Spaghettieis

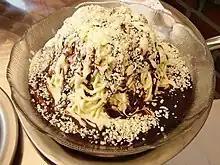
"Spaghettieis" with chocolate sauce and pieces of hazelnut

Spaghettieis was created by second-generation ice cream shop owner Dario Fontanella in the late 1960s in Mannheim, Germany. Fontanella was inspired by a "mont blanc" he tried as a teenager while skiing in Cortina d'Ampezzo. After being informed that the dessert was made using a spätzle press, he wanted to try creating a similar dish using the gelato from his father's shop. Fontanella's first attempt at spaghettieis did not impress his father; he used strawberry, lemon and pistachio gelato to create a colorful depiction of the Italian flag. After switching to vanilla gelato and topping it with a strawberry purée, he grated a white chocolate Easter egg over top to resemble parmesan cheese. Fontanella recalls that initially, children who were served spaghettieis broke into tears because they wanted ice cream and not a plate of spaghetti. He received the "Bloomaulorden", a medal bestowed by the city of Mannheim, in 2014.